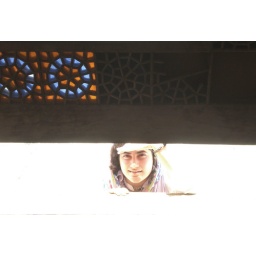
My cousin Golfam peering in from the stained glass window of an ancient fort in Shiraz.